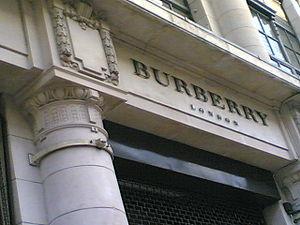
Enseigne du magasin principal de Burberry sur Haymarket à Londres.